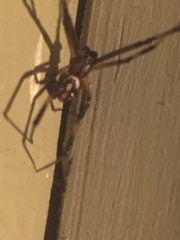
Species: Lactrodectus_hesperus